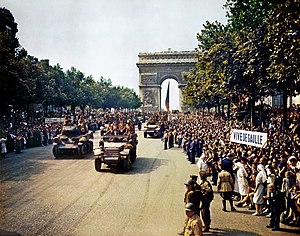
Befrielsen af Paris
Franskmænd på Champs-Élysées for at se den frie franske 2. panserdivision, kampvogne og halv-bælte køretøjer med Triumfbuen i baggrunden den 25. august 1944.
Befrielsen af Paris fandt sted under 2. verdenskrig fra 19. august 1944 indtil den tyske garnison overgav sig den 25. august. Den franske hovedstad var blevet styret af Nazi-Tyskland, siden Frankrig overgav sig i juni 1940, hvor også Vichy Frankrig blev oprettet med hovedstad i den sydfranske by Vichy.